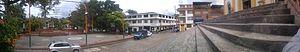
Manta est une municipalité située dans le département de Cundinamarca, en Colombie.